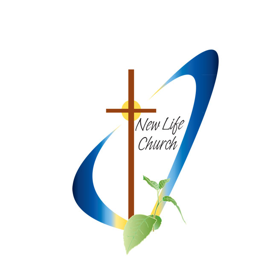
... logo with the final designs as pictured .